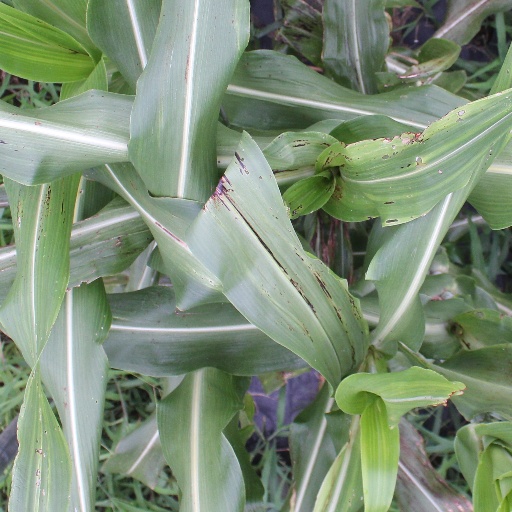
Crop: sorghum